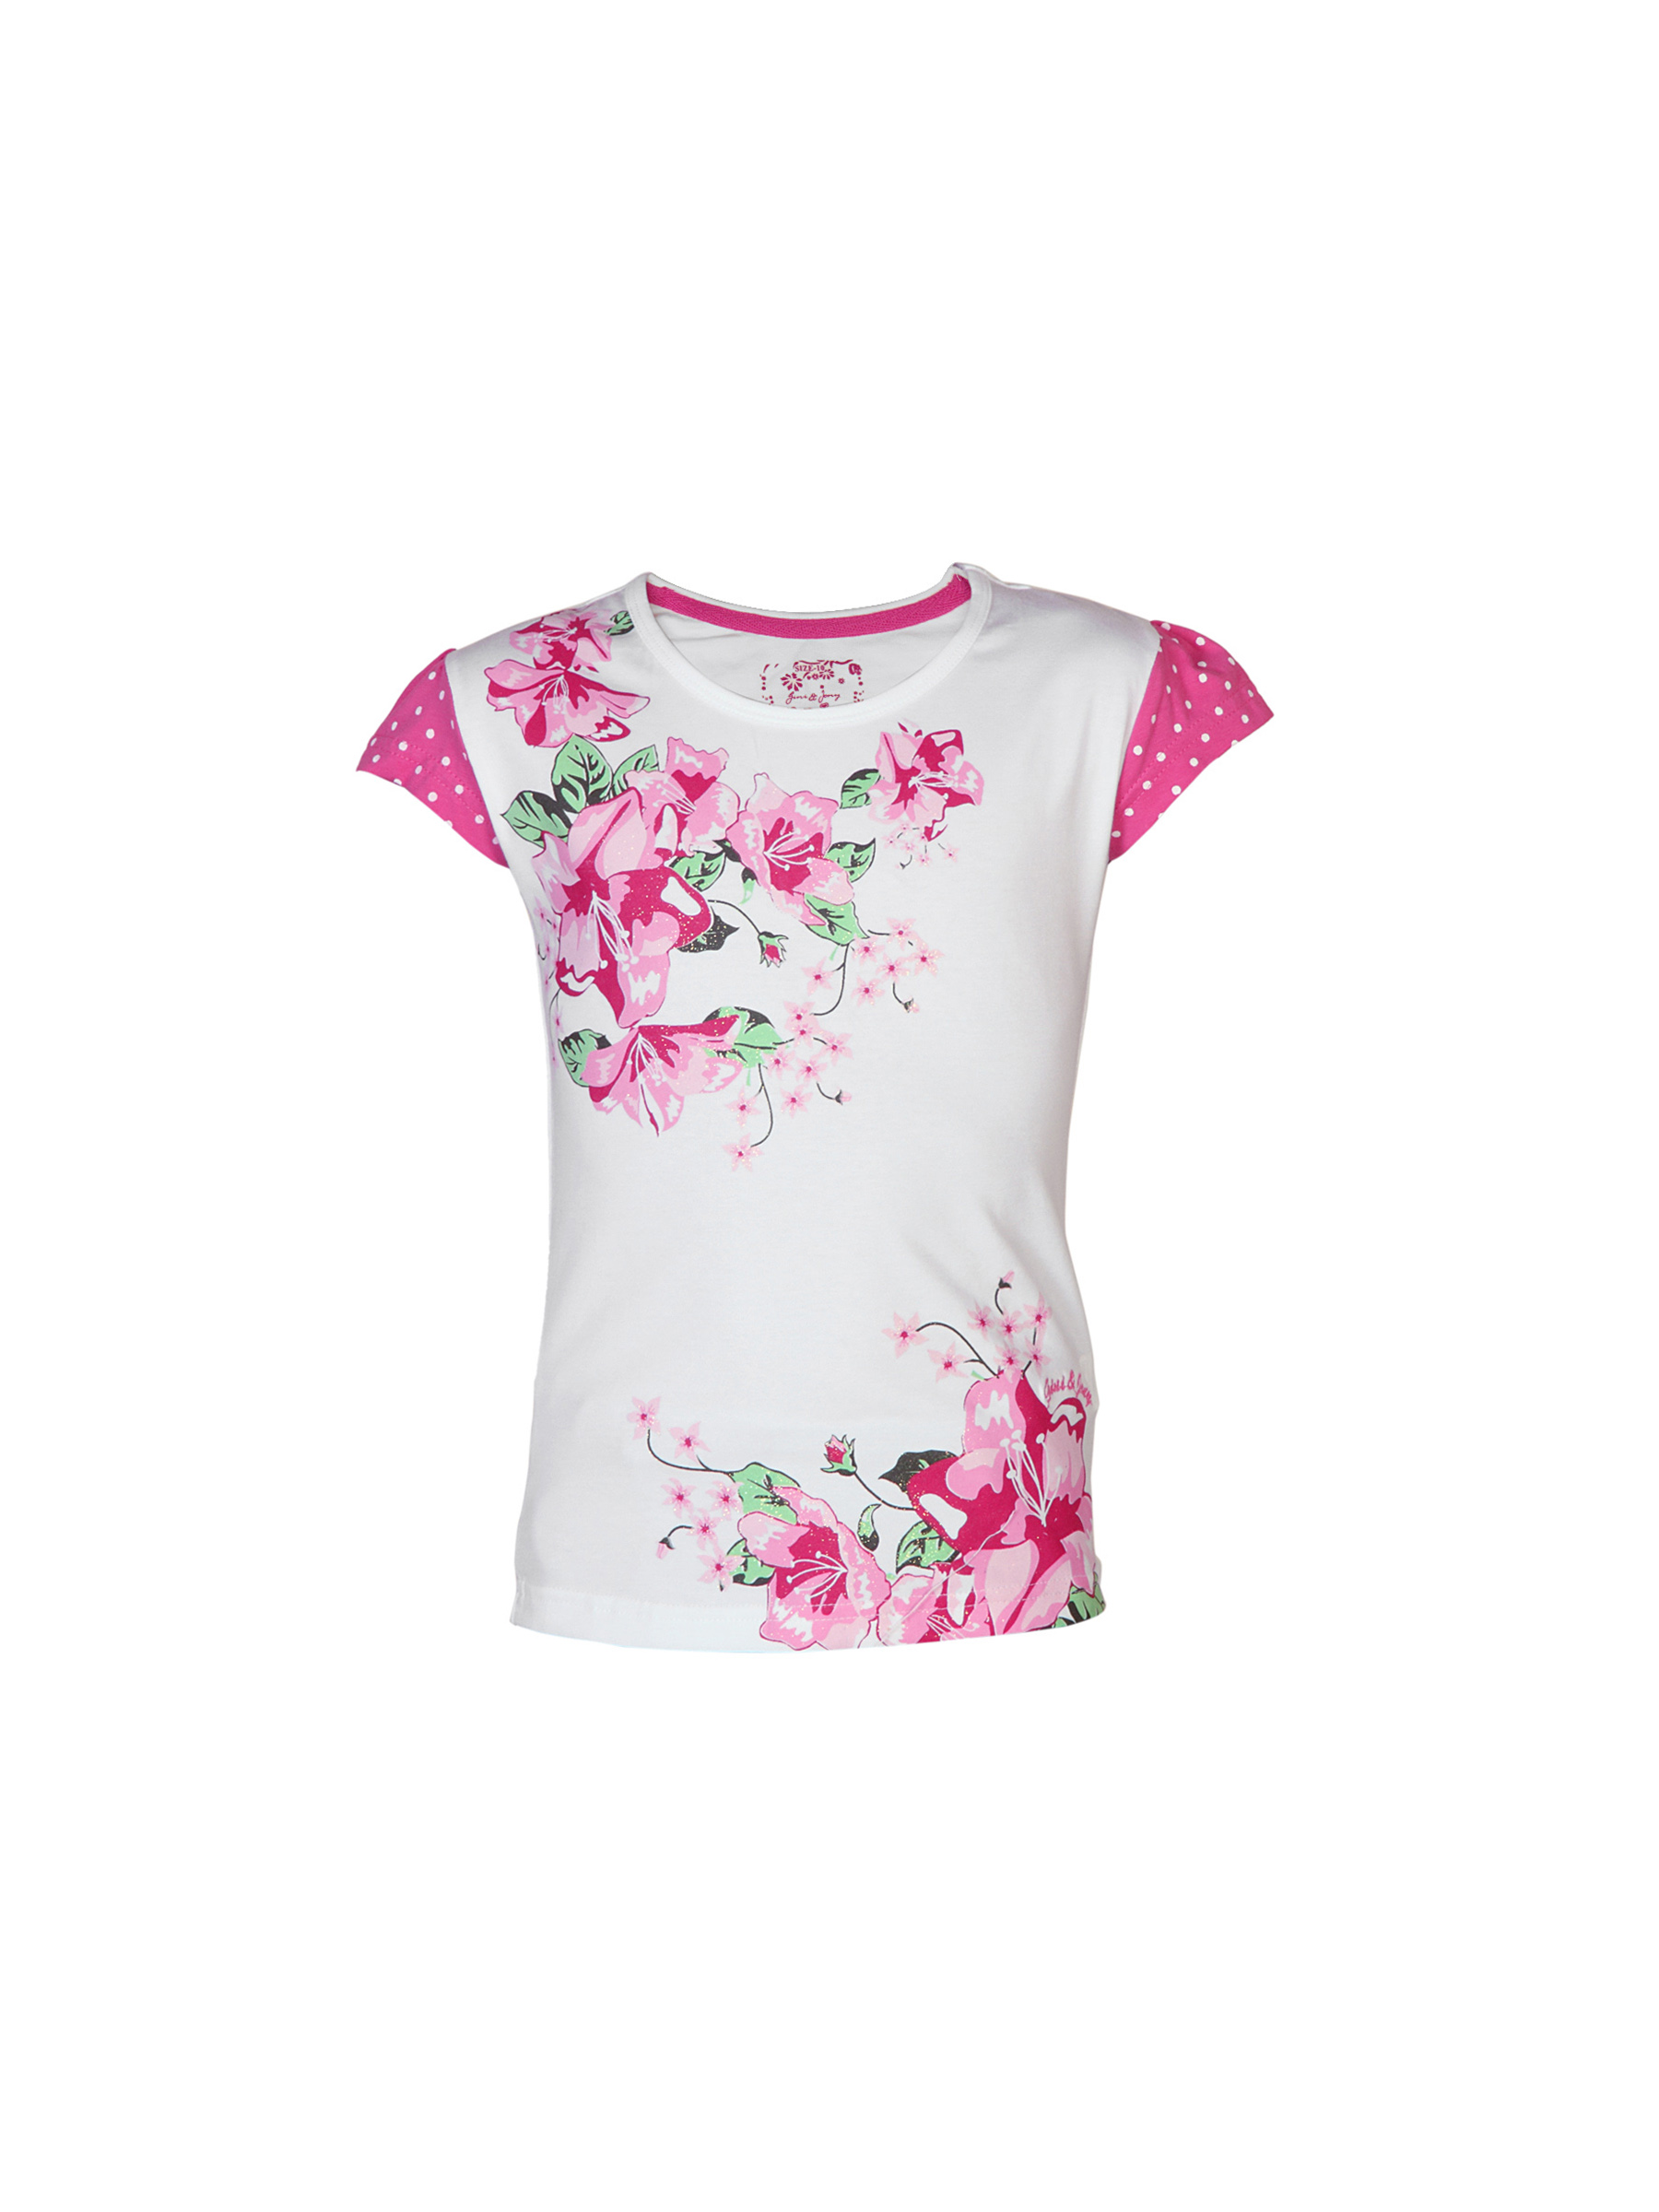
Gini and Jony Girls Knits White Top
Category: Apparel / Topwear / Tops
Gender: Girls
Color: White
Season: Summer 2012
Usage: Casual